Jill Biden

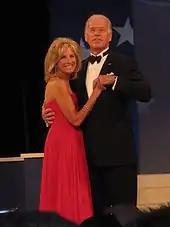
Jill and Joe Biden dancing at the President Obama Home States Ball. Gown by Reem Acra.

Following the election of the Obama–Biden ticket, she and her husband moved into Number One Observatory Circle (in January 2009), the official vice presidential residence in Washington. But as the new second lady of the United States, Biden intended to keep teaching at a Washington-area community college, and several of them recruited her. In January 2009, she began teaching two English courses with an initial appointment as an adjunct professor at the Alexandria campus of Northern Virginia Community College (NOVA), the second largest community college in the nation. It has been rare for second ladies to work while their spouses serve as vice president, and Biden is believed to have been the first second lady to hold a paying job while her husband was vice president. In White House announcements and by her preference, she was referred to as "Dr. Jill Biden".